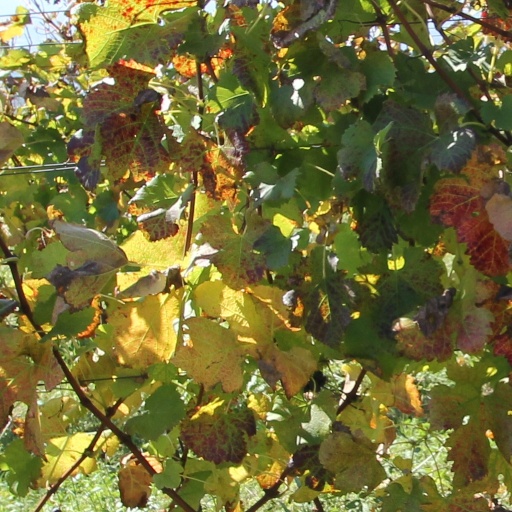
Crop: grape